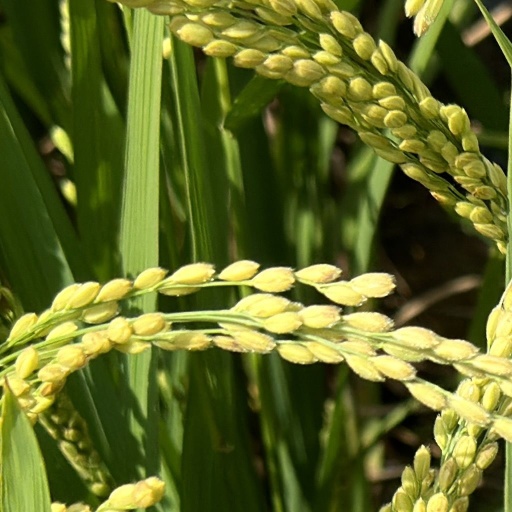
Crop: rice